2020 NASCAR Whelen Euro Series

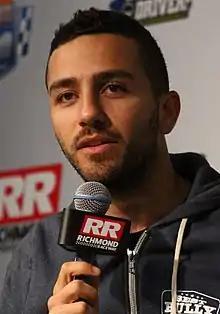
Alon Day won his third Euro Series championship title in 2020.

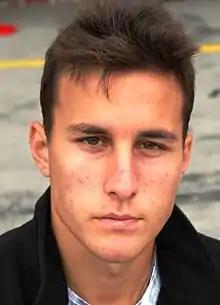
Vittorio Ghirelli (pictured in 2012) was crowned champion in the EuroNASCAR 2 division.

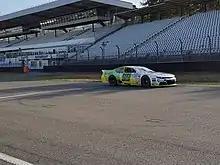
Alain Mosqueron defended his Club Challenge title in 2020.

The 2020 NASCAR Whelen Euro Series is the twelfth Racecar Euro Series season, and the eighth under the NASCAR Whelen Euro Series branding. Loris Hezemans and Lasse Sørensen entered the season as the defending champion in the EuroNASCAR PRO and EuroNASCAR 2 category respectively, although Sørensen will not defend his title as he moved up to the EuroNASCAR PRO class in 2020. Hendriks Motorsport will enter the season as the defending team's champion.